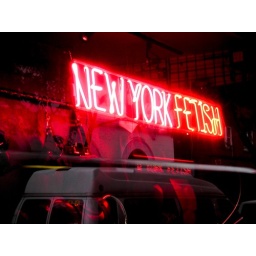
New York Fetish shop window in Christopher street